List of islands of the Great Lakes

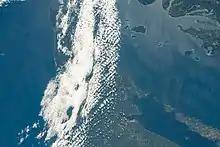
Islands in northern Lake Michigan and eastern Lake Superior on June 17, 2022; taken from the International Space Station. North is oriented towards the upper left. The Beaver Islands are at the top center, with the Manitou Islands at the top right and the Fox Islands between them. At the top right corner are islands inside of Grand Traverse Bay. The Potawatomi Islands are below the Beaver and Manitou Islands, and the Strawberry Islands and Chambers Island are inside of Green Bay in the lower right corner. Caribou Island in Lake Superior is near the left side border.

The Great Lakes islands consist of about 35,000 islands (scattered throughout Great Lakes), created by uneven glacial activity in the Great Lakes Basin in Canada (Ontario) and the United States. The largest of these is Manitoulin Island in Lake Huron in the province of Ontario. At 1,068 square miles (2,766 km), it is the largest lake island in the world.